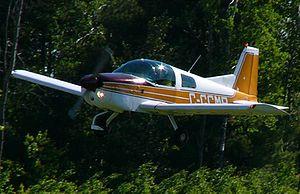
L'American Aviation AA-1 Yankee Clipper est un avion de tourisme biplace américain qui fait partie d'une famille issue du Bede BD-1. Elle comprend les American Aviation AA-1A Trainer, Grumman American AA-1B Trainer et Tr-2, Gulfstream American AA-1C Lynx et T-Cat. Ces appareils ont également donné naissance à des évolutions quadriplaces, les American Aviation AA-2 Patriot et American Aviation AA-5 Traveler.